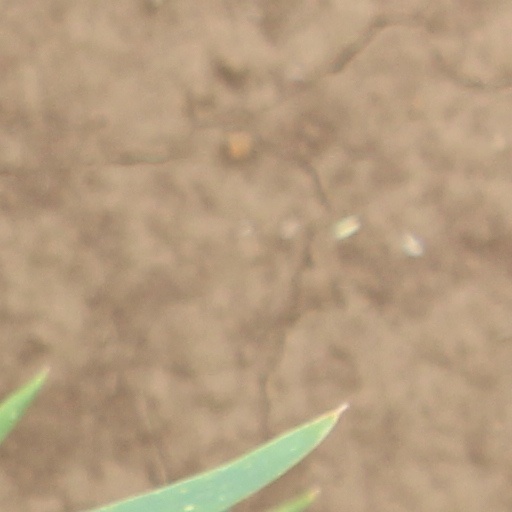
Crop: wheat